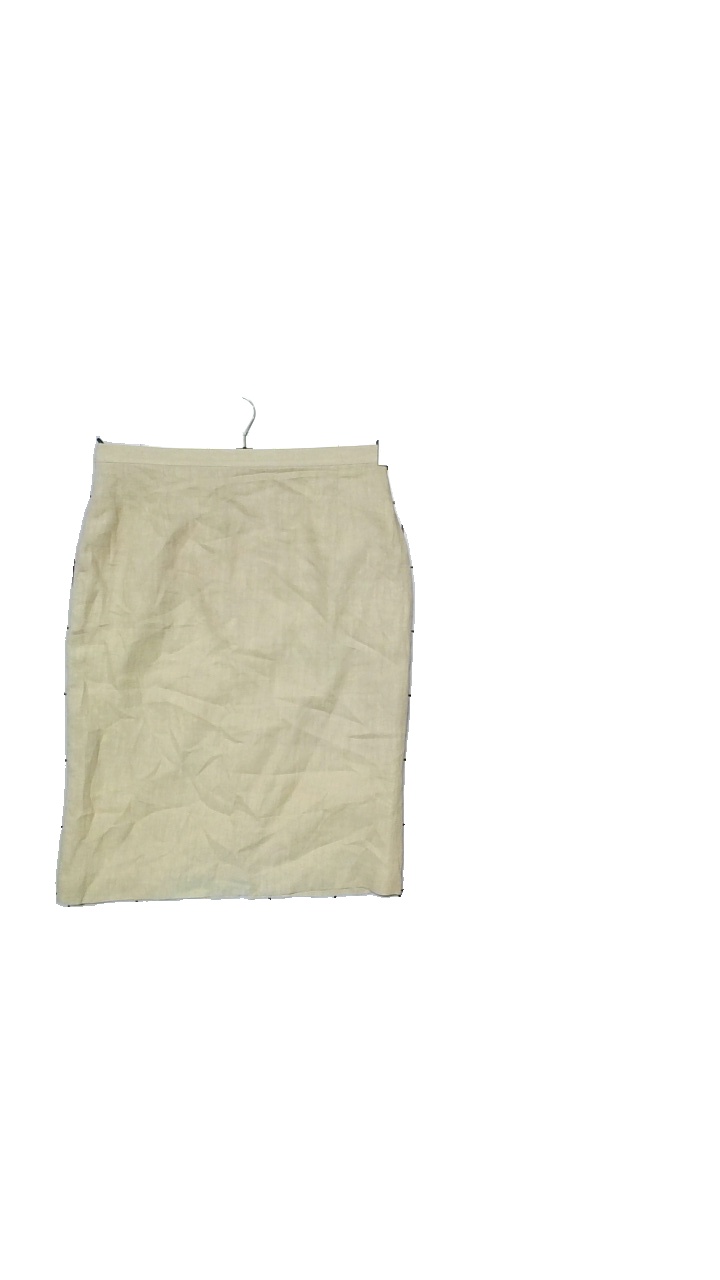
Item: Skirt (Ladies)
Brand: Aw A Woman
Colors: Beige
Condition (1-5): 5
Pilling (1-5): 5
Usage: Reuse
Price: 100-150